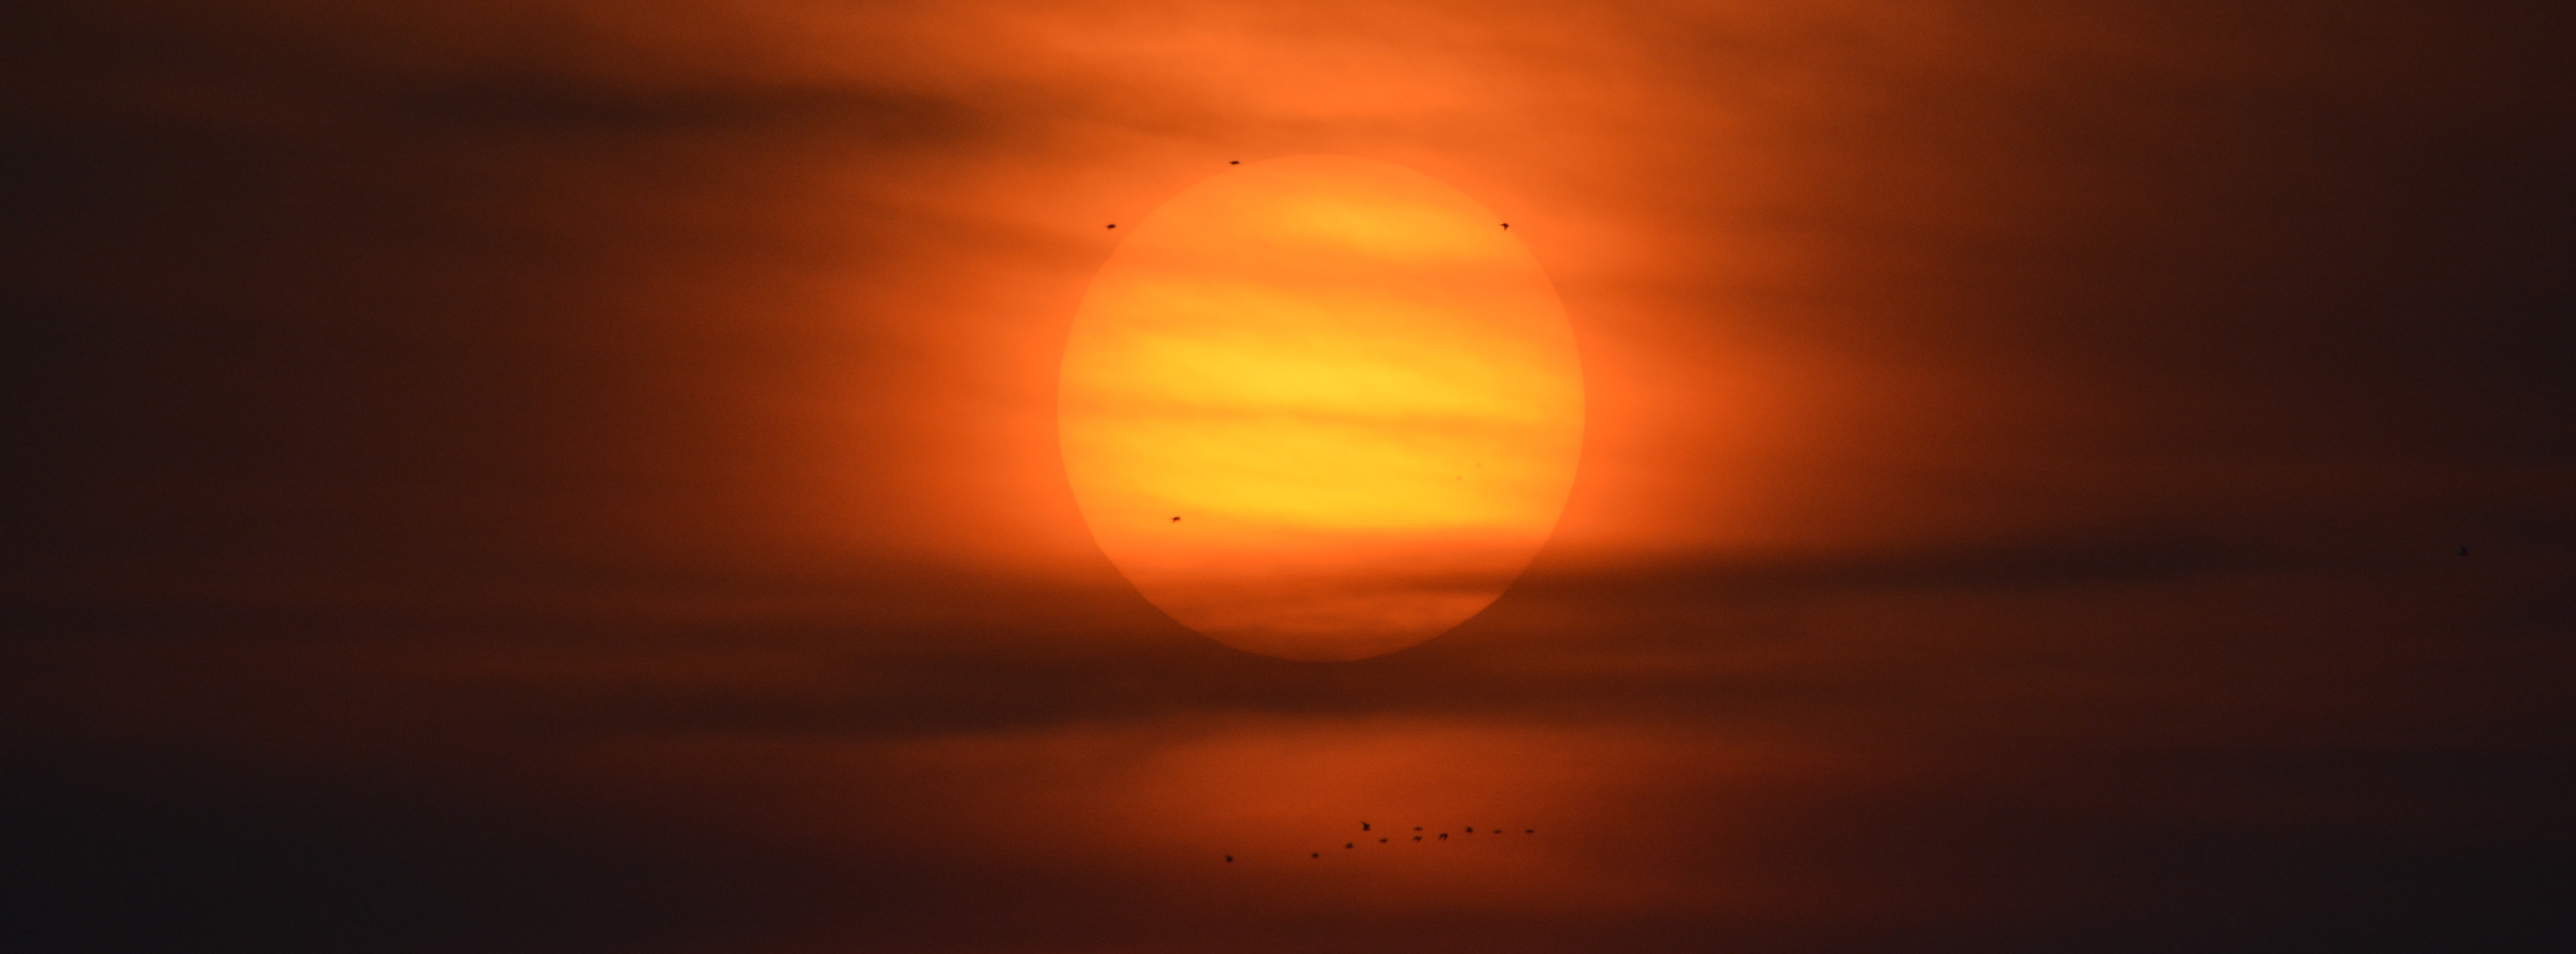
nature, light, sky, sun, sunrise, sunset, sunlight, atmosphere, brand, colors, setting sun, astronomical object